Answer in natural language. Which point is closer to the camera taking this photo, point A  or point B? Choose between the following options: A or B
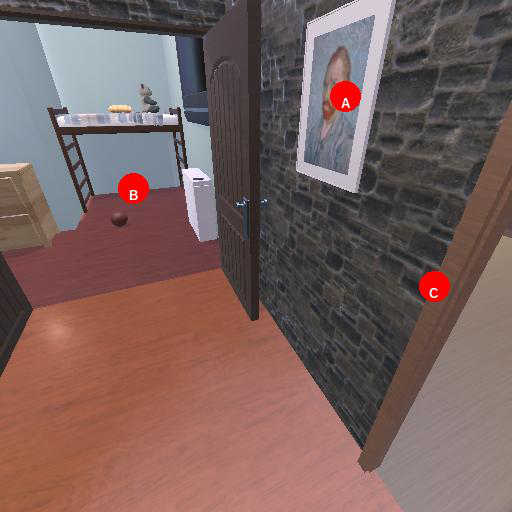
<answer>A</answer>